University of Technology Sydney

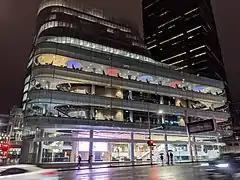
UTS Central as viewed from Broadway at night

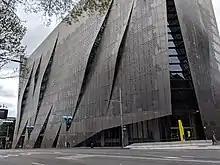
Faculty of Engineering and IT Building

The UTS Tower on Broadway (Building 1) is an example of brutalist architecture with square and block concrete designs. Completed and officially opened in 1979 by Premier Neville Wran, the Tower initially housed the NSW Institute of Technology, which transformed to become UTS in the late 1980s. In October 2006, the UTS Tower was voted the ugliest building in Sydney in a poll hosted by "The Sydney Morning Herald", receiving 23% of the total vote. The Tower is the largest campus building in terms of both height and floor space.